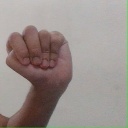
अक्षर: ठ